Samuel Lillo

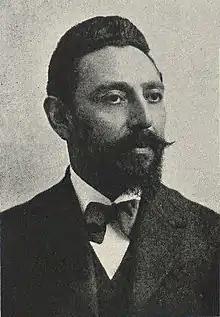
Samuel Lillo (1920)

Samuel Lillo (1870–1958) was a Chilean writer. He won the Chilean National Prize for Literature in 1947.